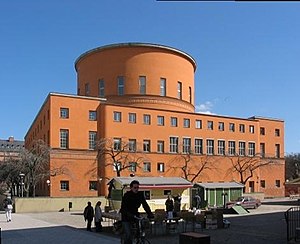
Gunnar Asplund
Stockholms stadsbibliotek1926-1928
Erik Gunnar Asplund var en internationalt berømt svensk arkitekt.